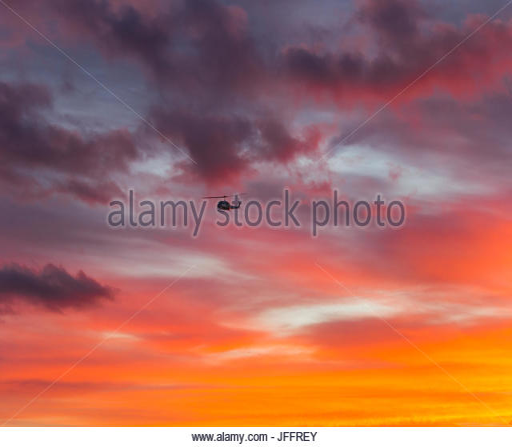
a silhouetted helicopter flying through brilliant orange clouds during sunrise over cape